Pokój

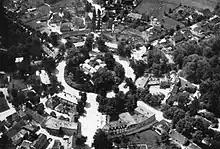
Aerial photograph of Pokój in 1930. The Castle is located in the centre of the shot.

In 1871 Carlsruhe together with the Prussian Province of Silesia was incorporated into the German Empire. Four annual fairs were held in the village in the late 19th century.